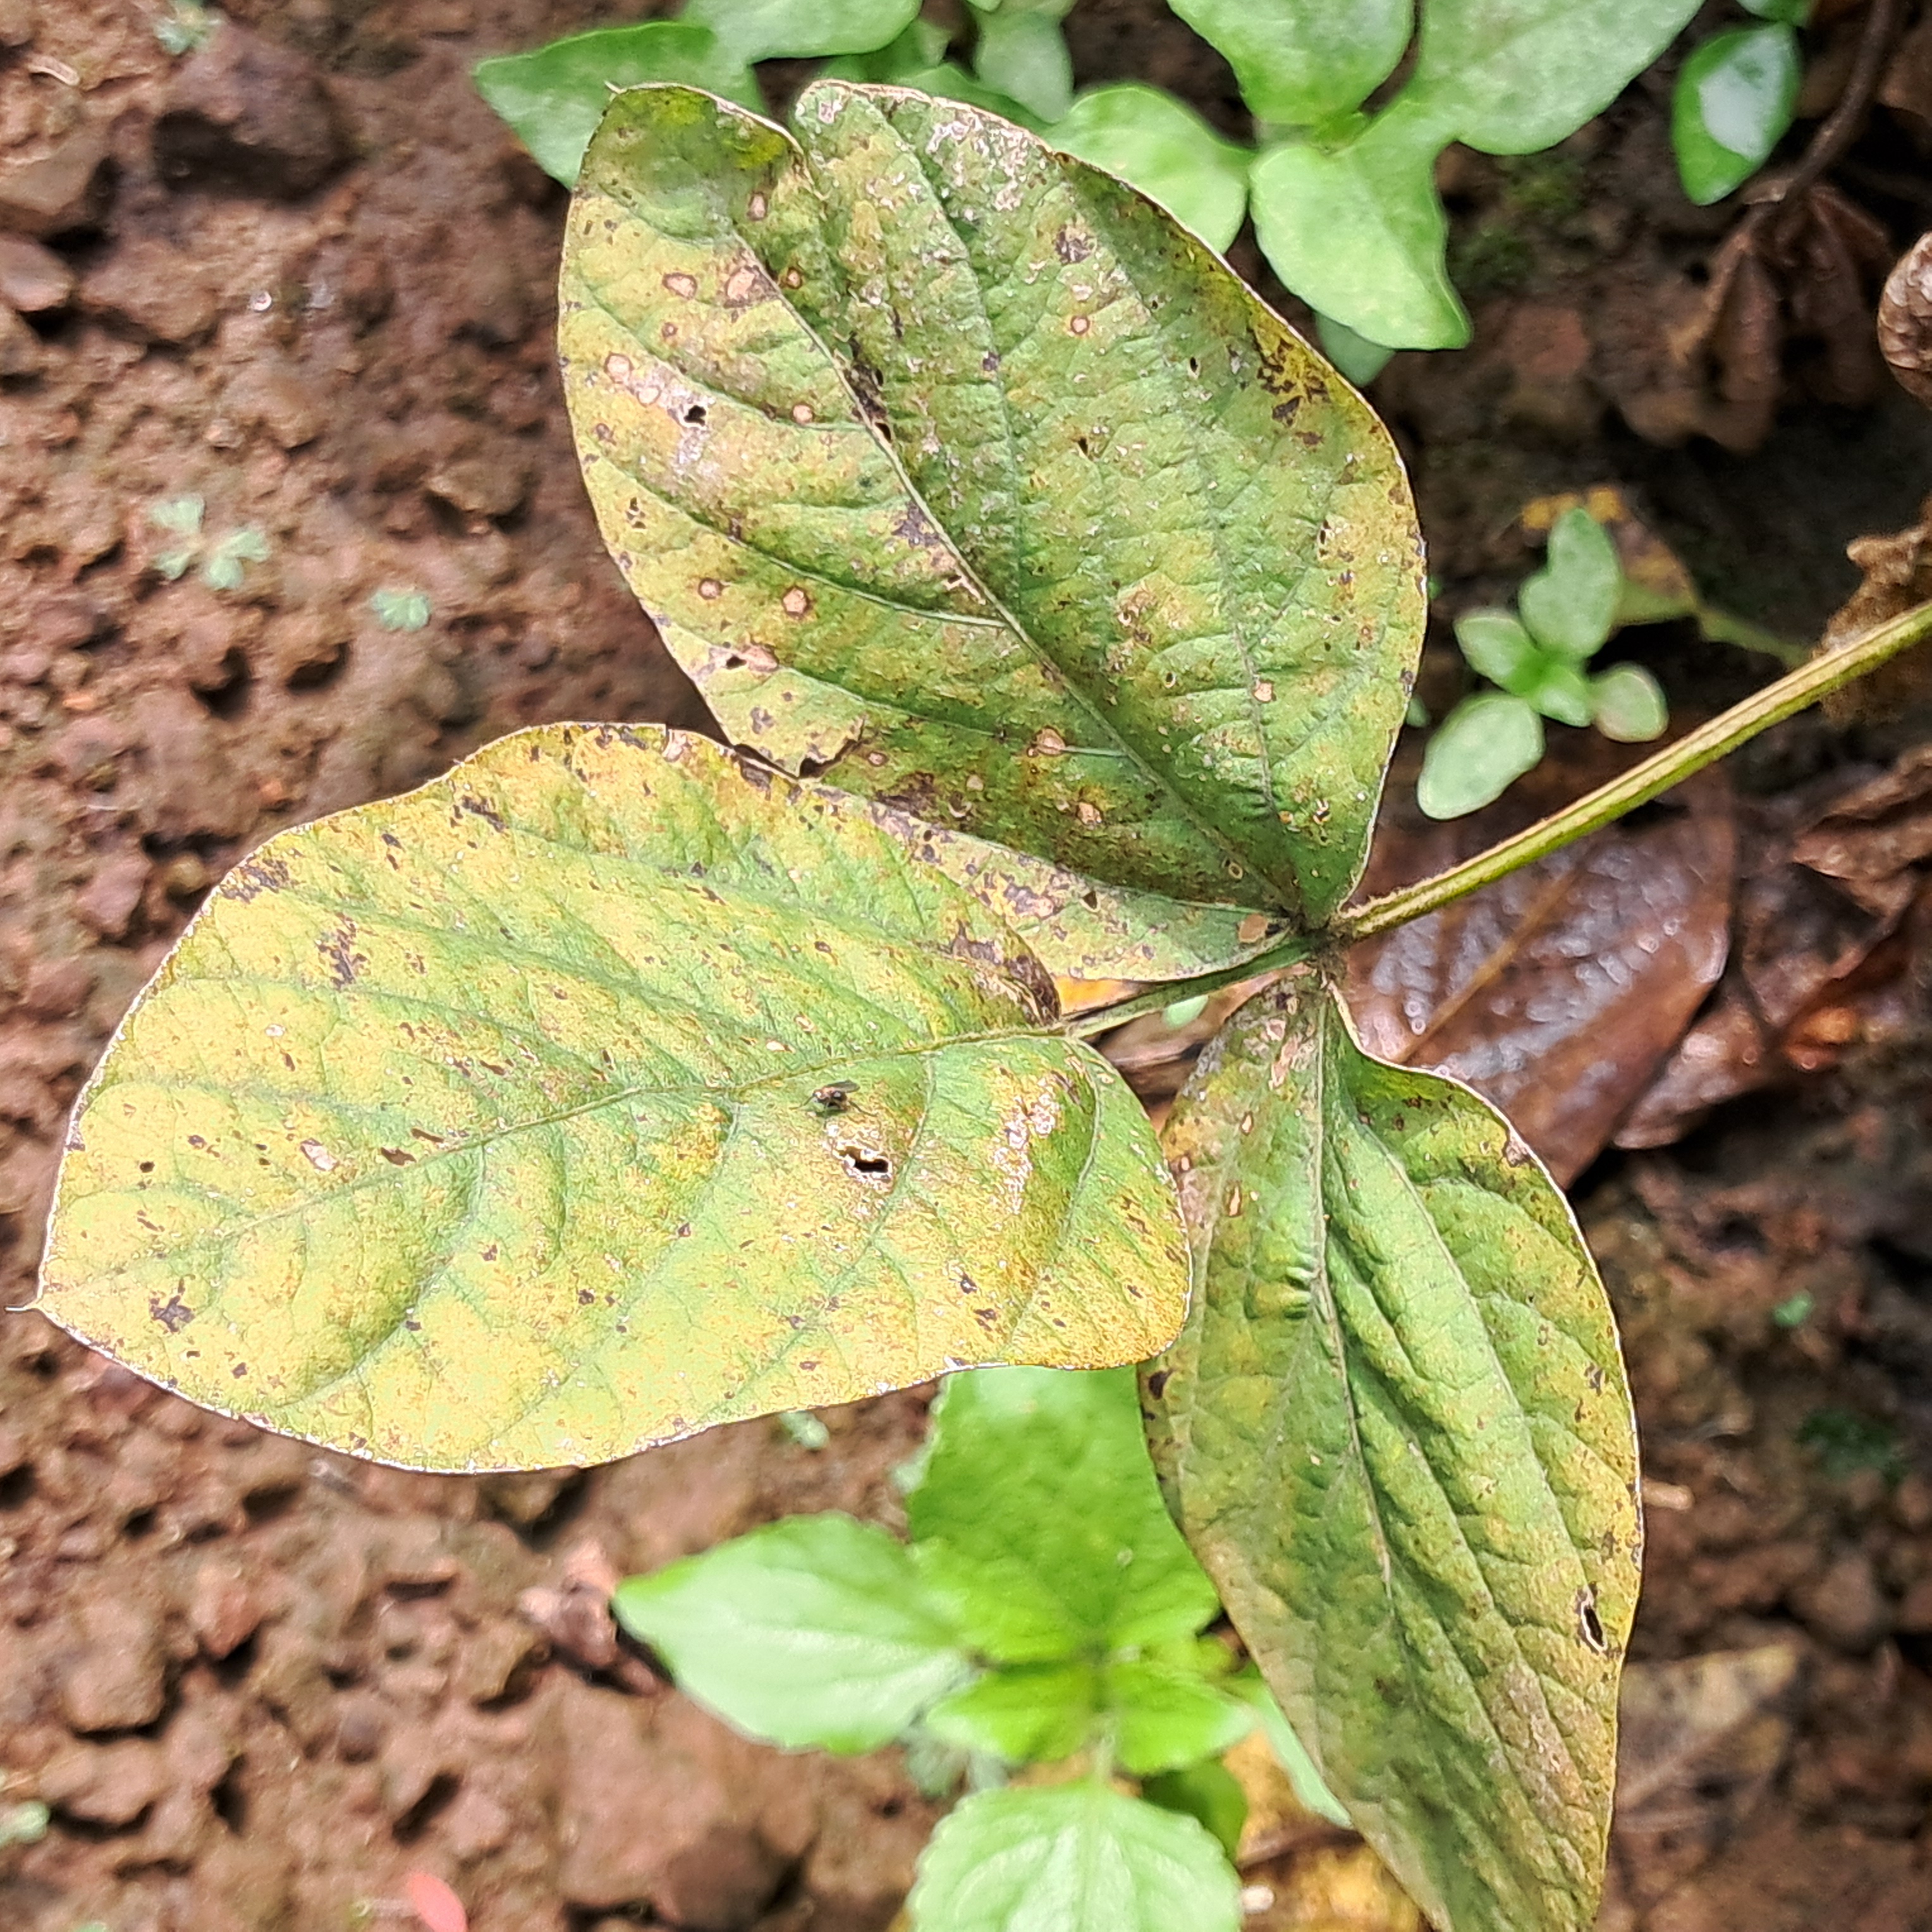
Label: Rust